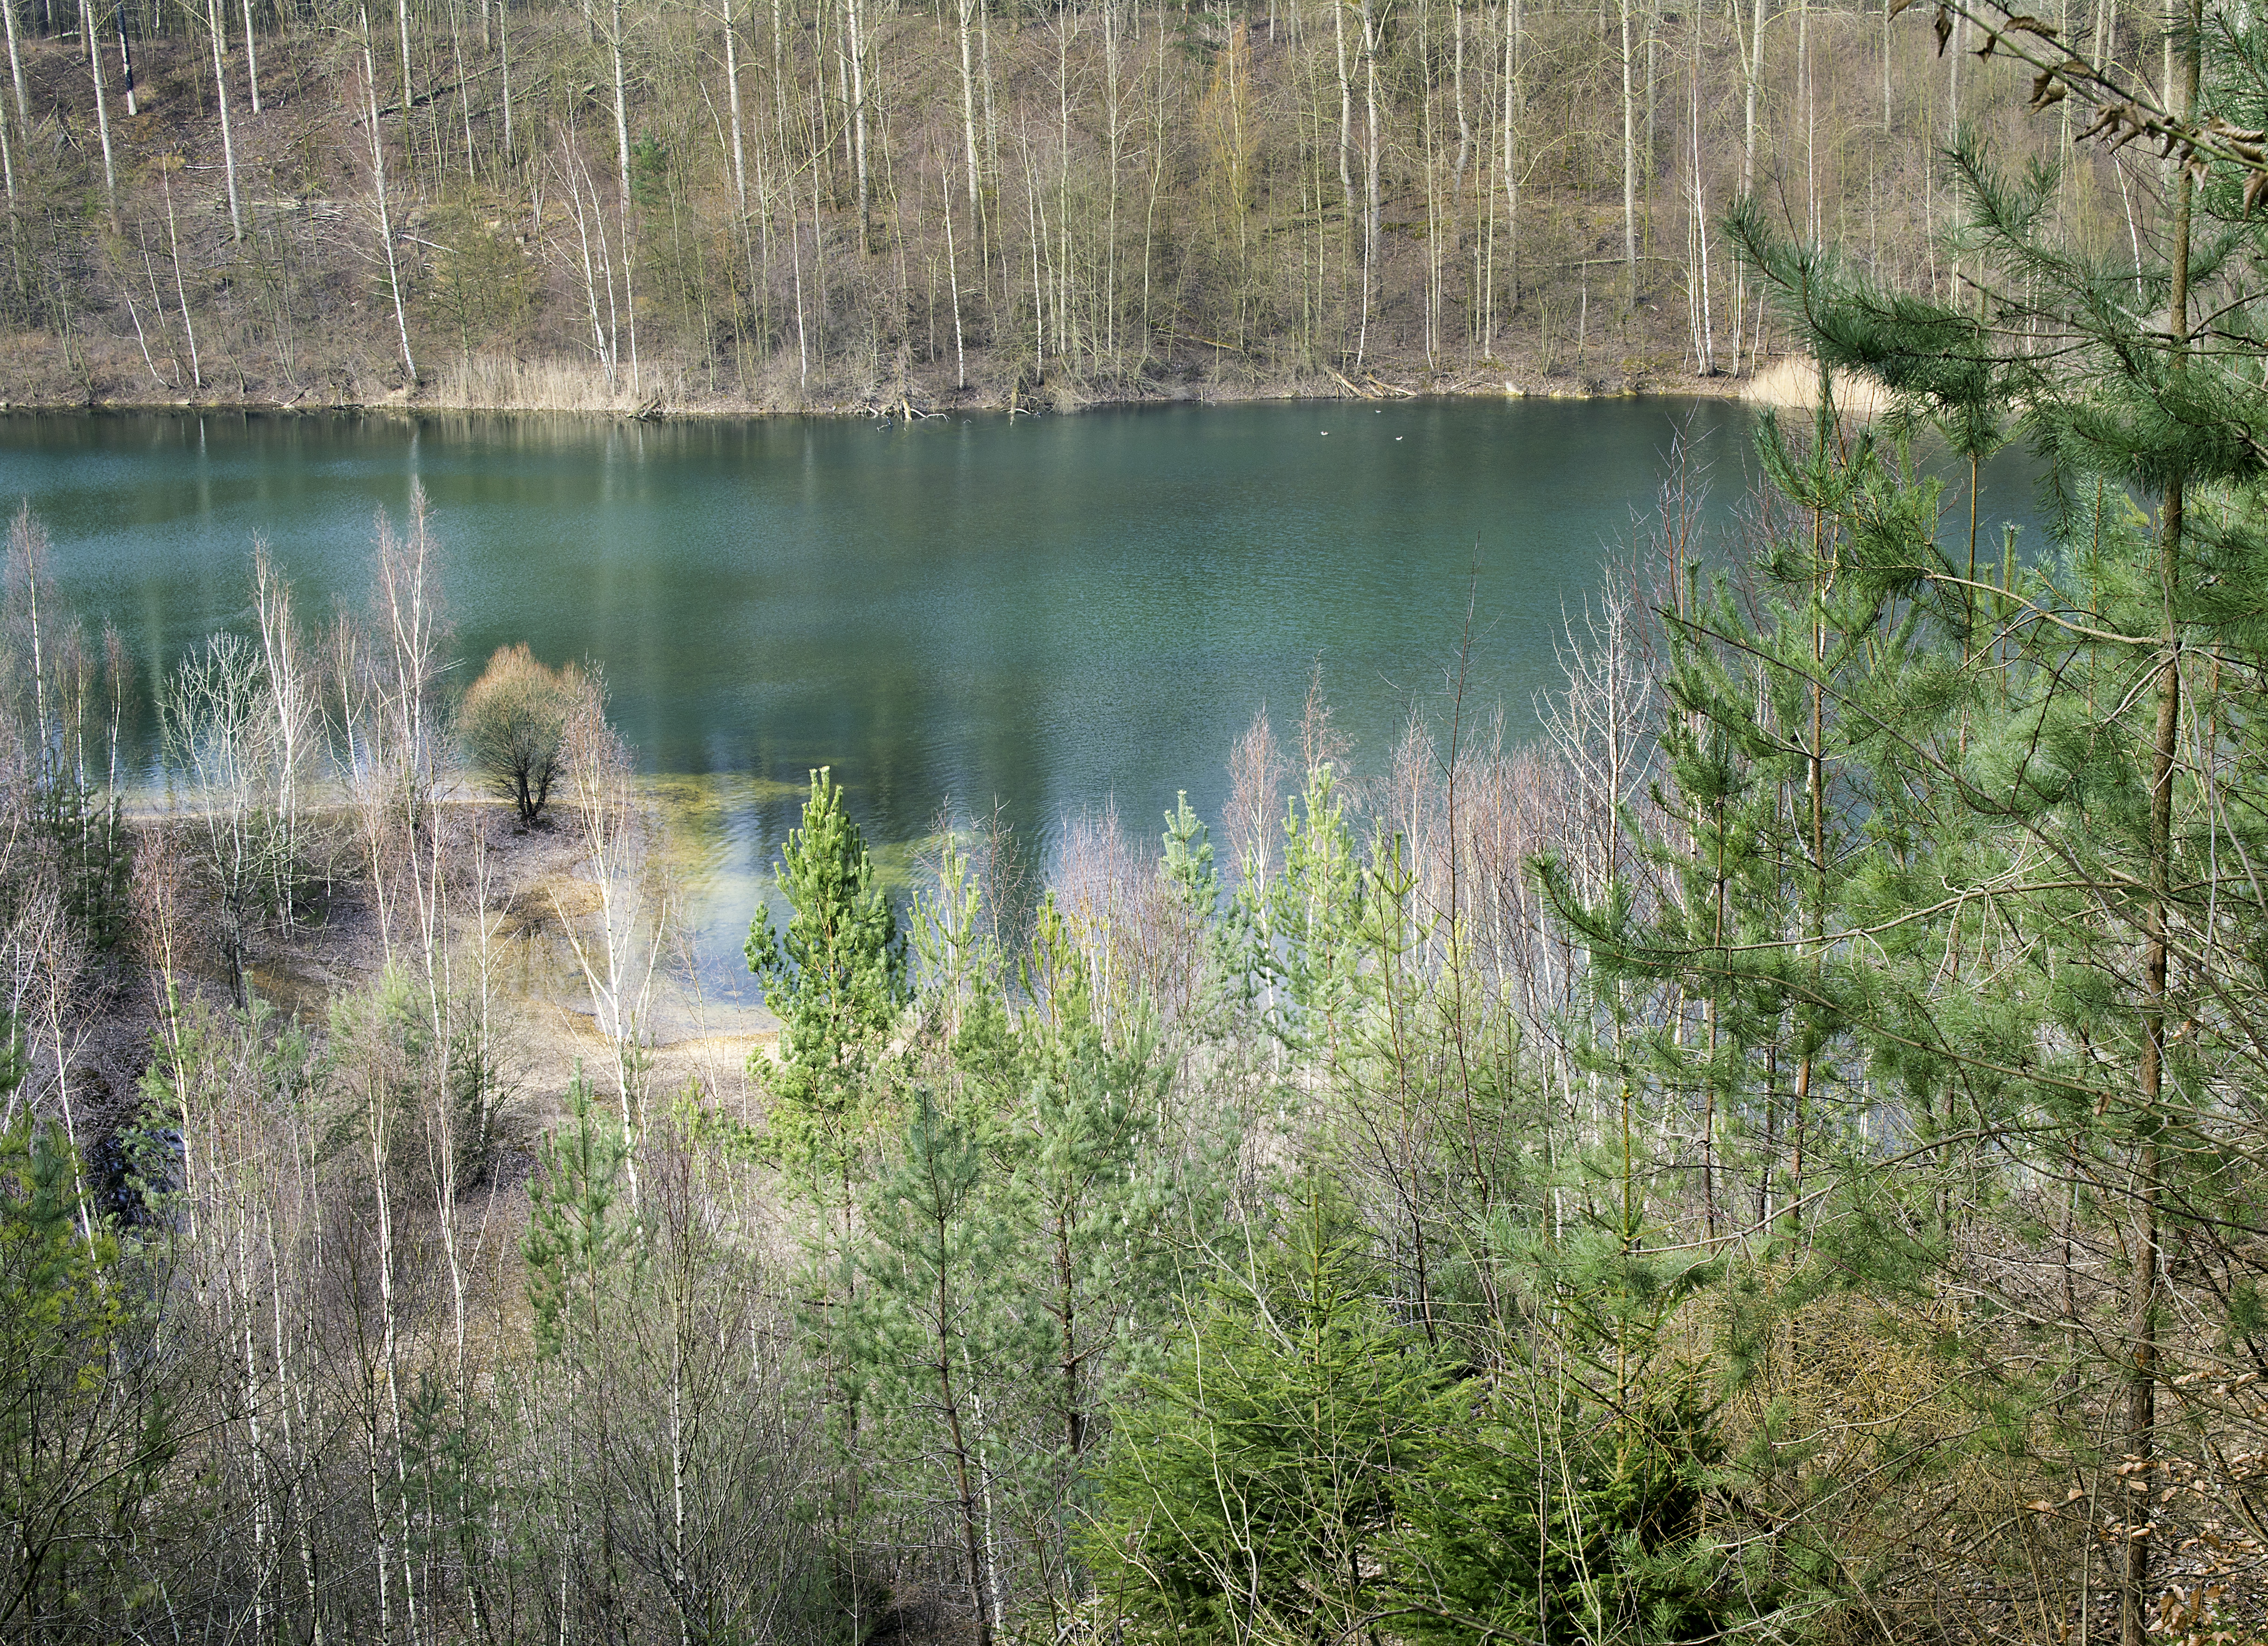
tree, water, grass, wilderness, winter, sunset, lake, river, pond, pine, green, reflection, reservoir, body of water, trees, lone, wetland, bog, forrest, woodland, habitat, loch, ecosystem, grubecox, nature reserve, natural environment